Frederick Hamilton Jackson

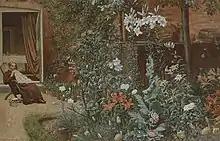
In the garden (in Bedford Park), 1886

Frederick Hamilton Jackson (1848–1923), also known as Frank, was a painter, designer, and author. He was a frequent exhibitor at the Royal Academy and in other places.